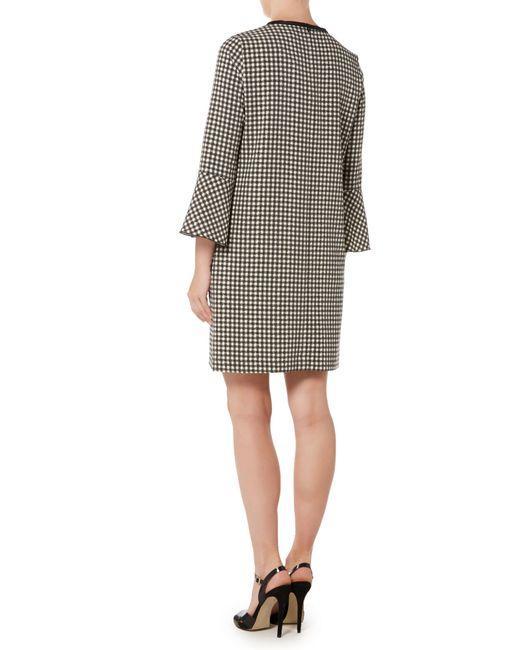
Entworfenes Hemd für Frauen mit vollem Ärmel